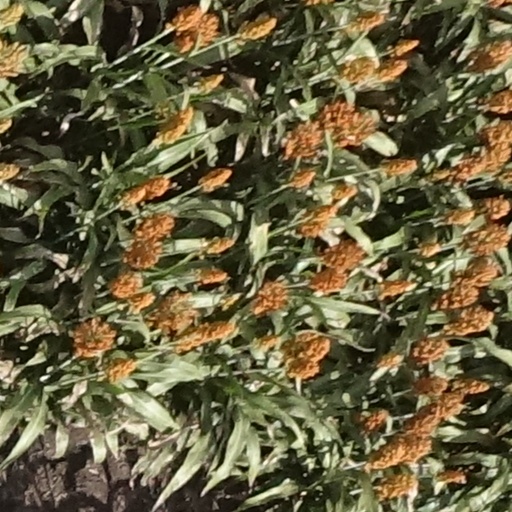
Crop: sorghum